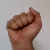
The image shows a hand gesture representing the letter 'A' in Indian Sign Language.